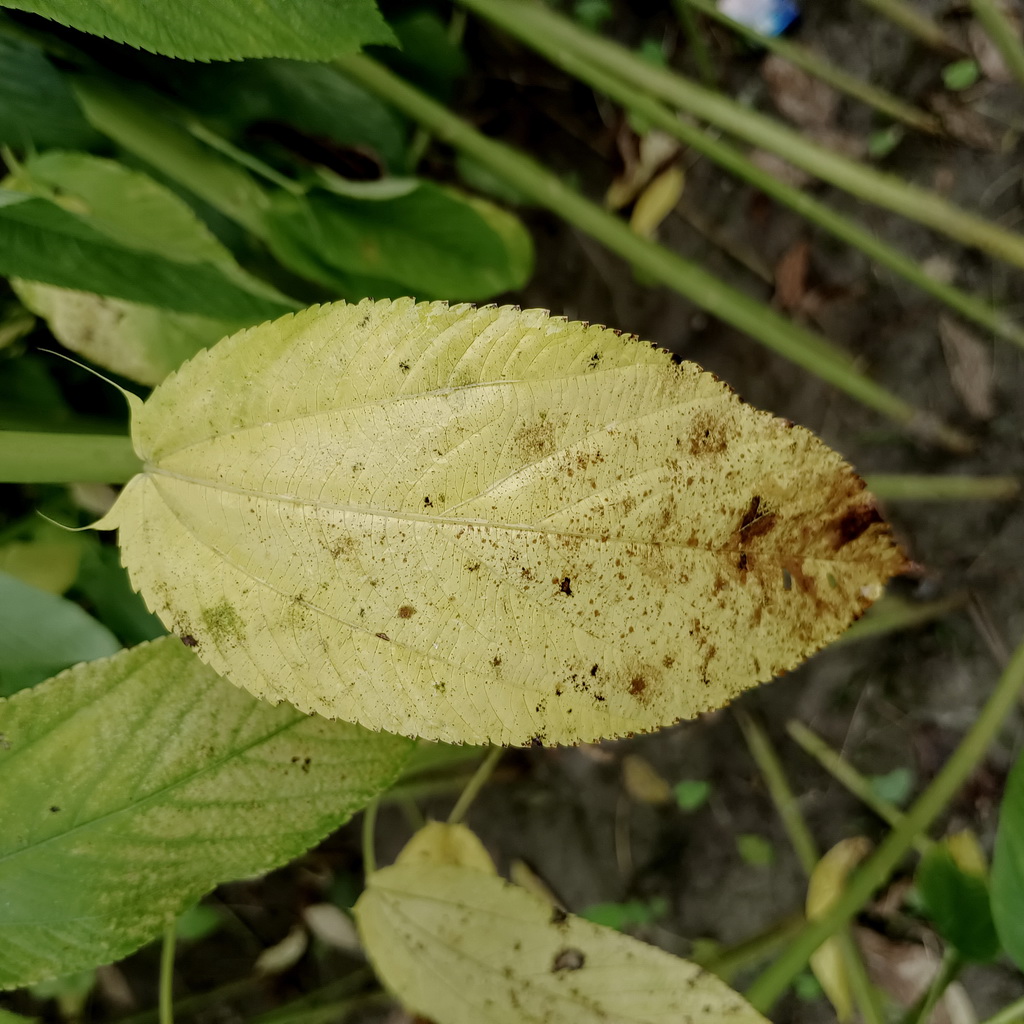
Label: Mosaic